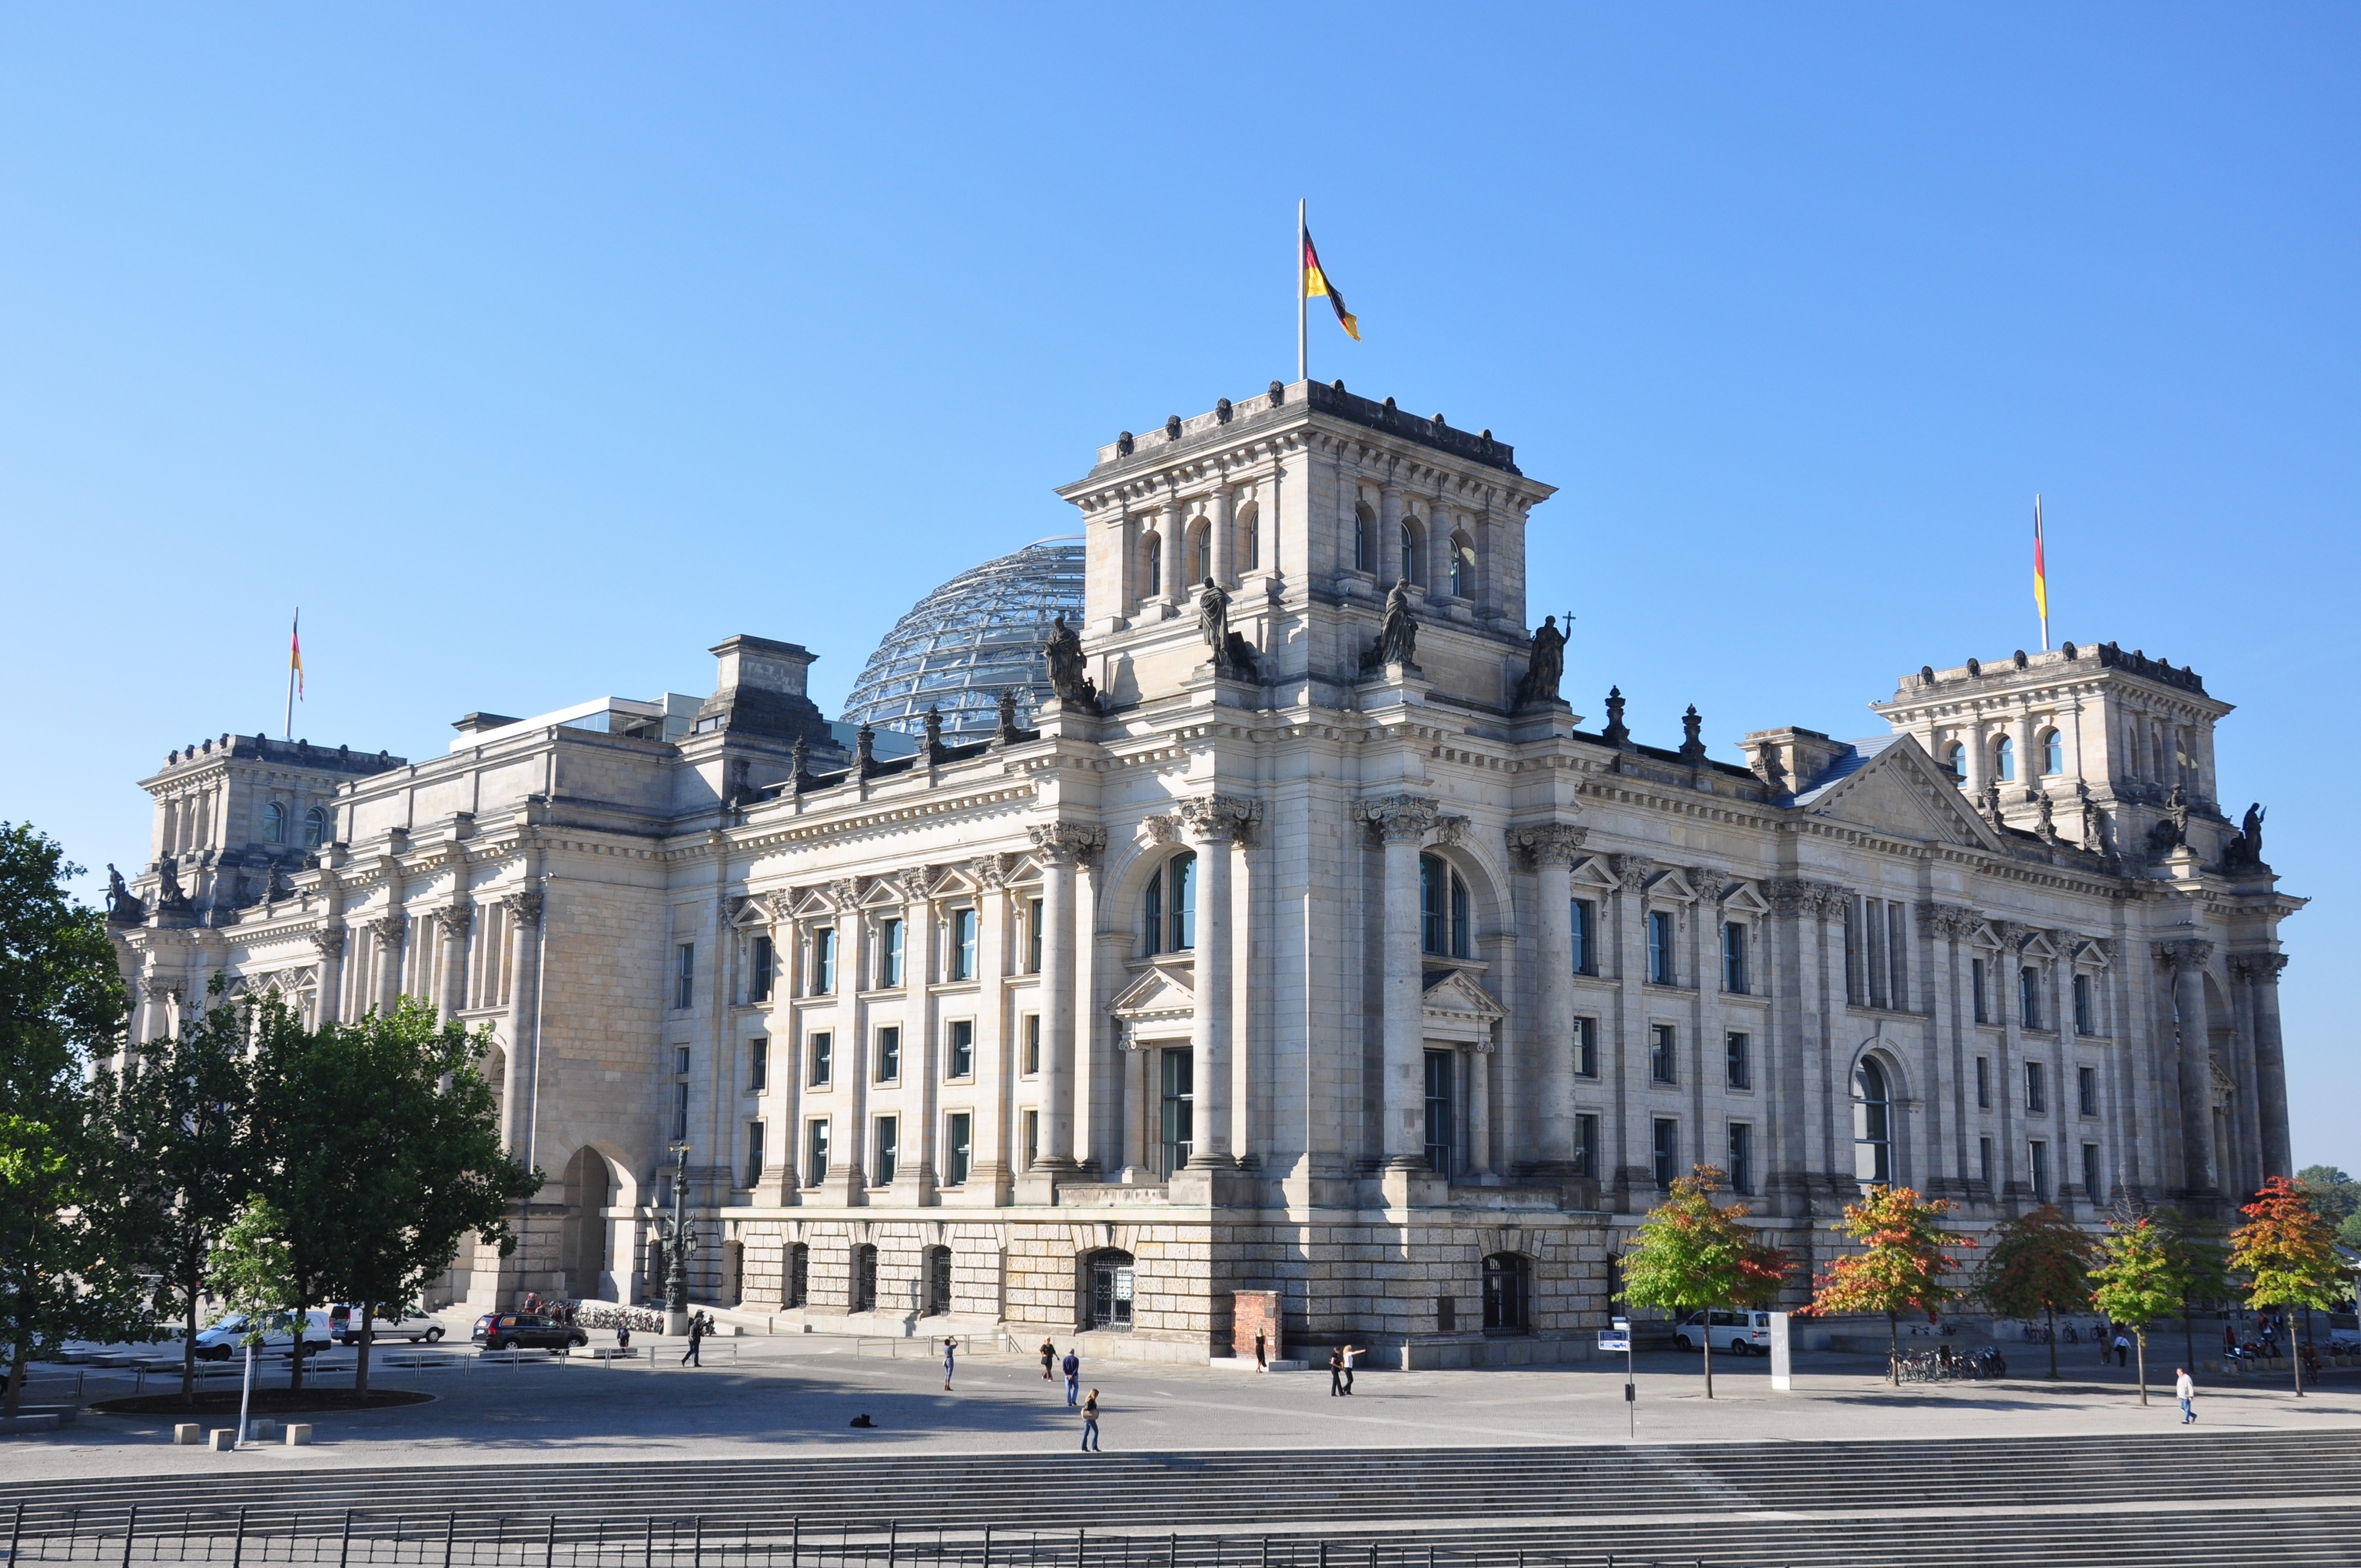
architecture, building, chateau, palace, city, downtown, europe, plaza, landmark, facade, cathedral, germany, berlin, vista, town square, basilica, estate, reichstag, stately home, classical architecture, seat of local government